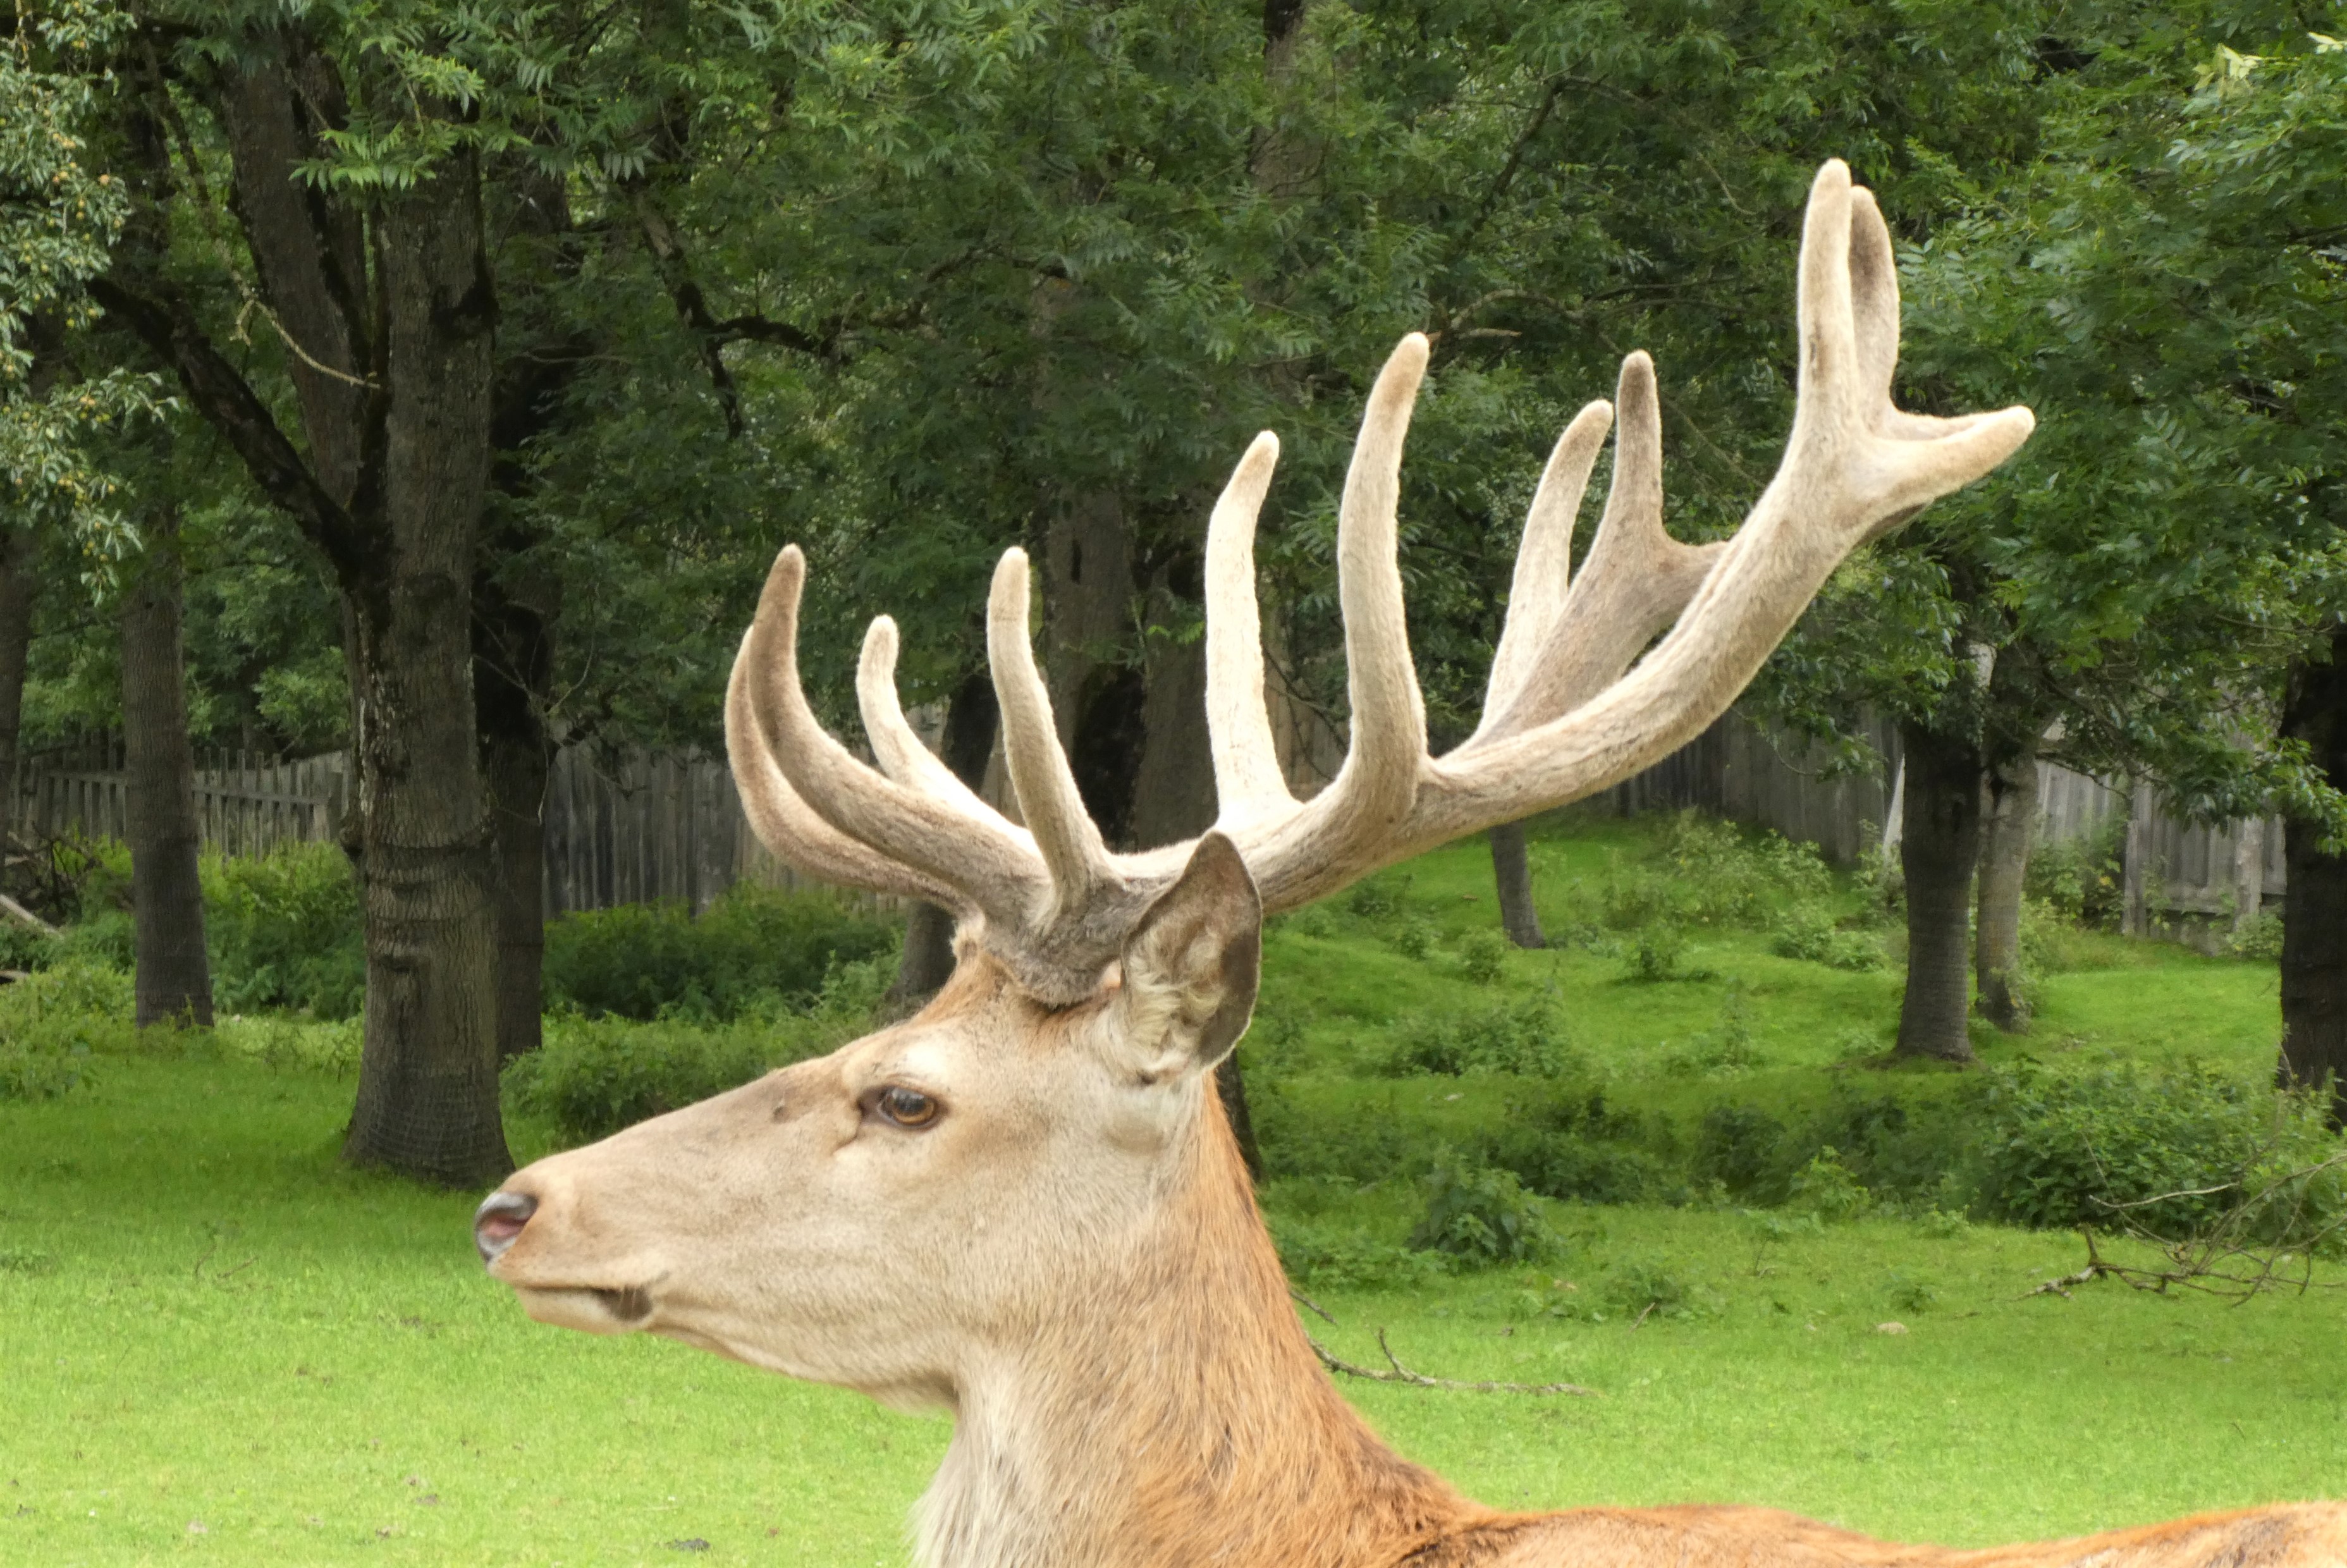
animals, plant, elk, tree, nature, deer, botany, natural material, vegetation, natural landscape, biome, grass, reindeer, horn, terrestrial animal, fawn, woody plant, grassland, wood, landscape, meadow, antler, forest, snout, tail, groundcover, woodland, wildlife, Barren ground Caribou, white tailed deer, fur, garden, jungle, recreation, pasture, shrub, trunk, sculpture